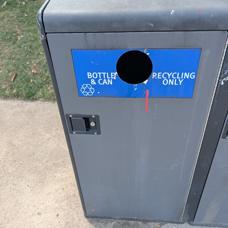
Label: recycling